Sainte-Honorine-de-Ducy

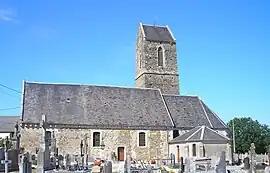
The church in Sainte-Honorine-de-Ducy

Sainte-Honorine-de-Ducy is a commune in the Calvados department in the Normandy region in northwestern France.